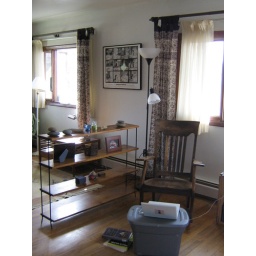
I sort of like the look from this angle--although of course when I'm sitting in the chair I just see the ugly TV.